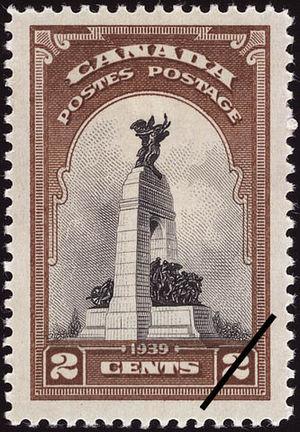
L'histoire postale et philatélique du Canada concerne les territoires qui ont formé le Canada d'aujourd'hui. Avant de joindre la confédération canadienne, les colonies britanniques qu'étaient la Colombie-Britannique et l'île de Vancouver, l'Ile-du-Prince-Edouard, la Nouvelle-Écosse, le Nouveau-Brunswick et Terre-Neuve ont émis des timbres à leur nom.